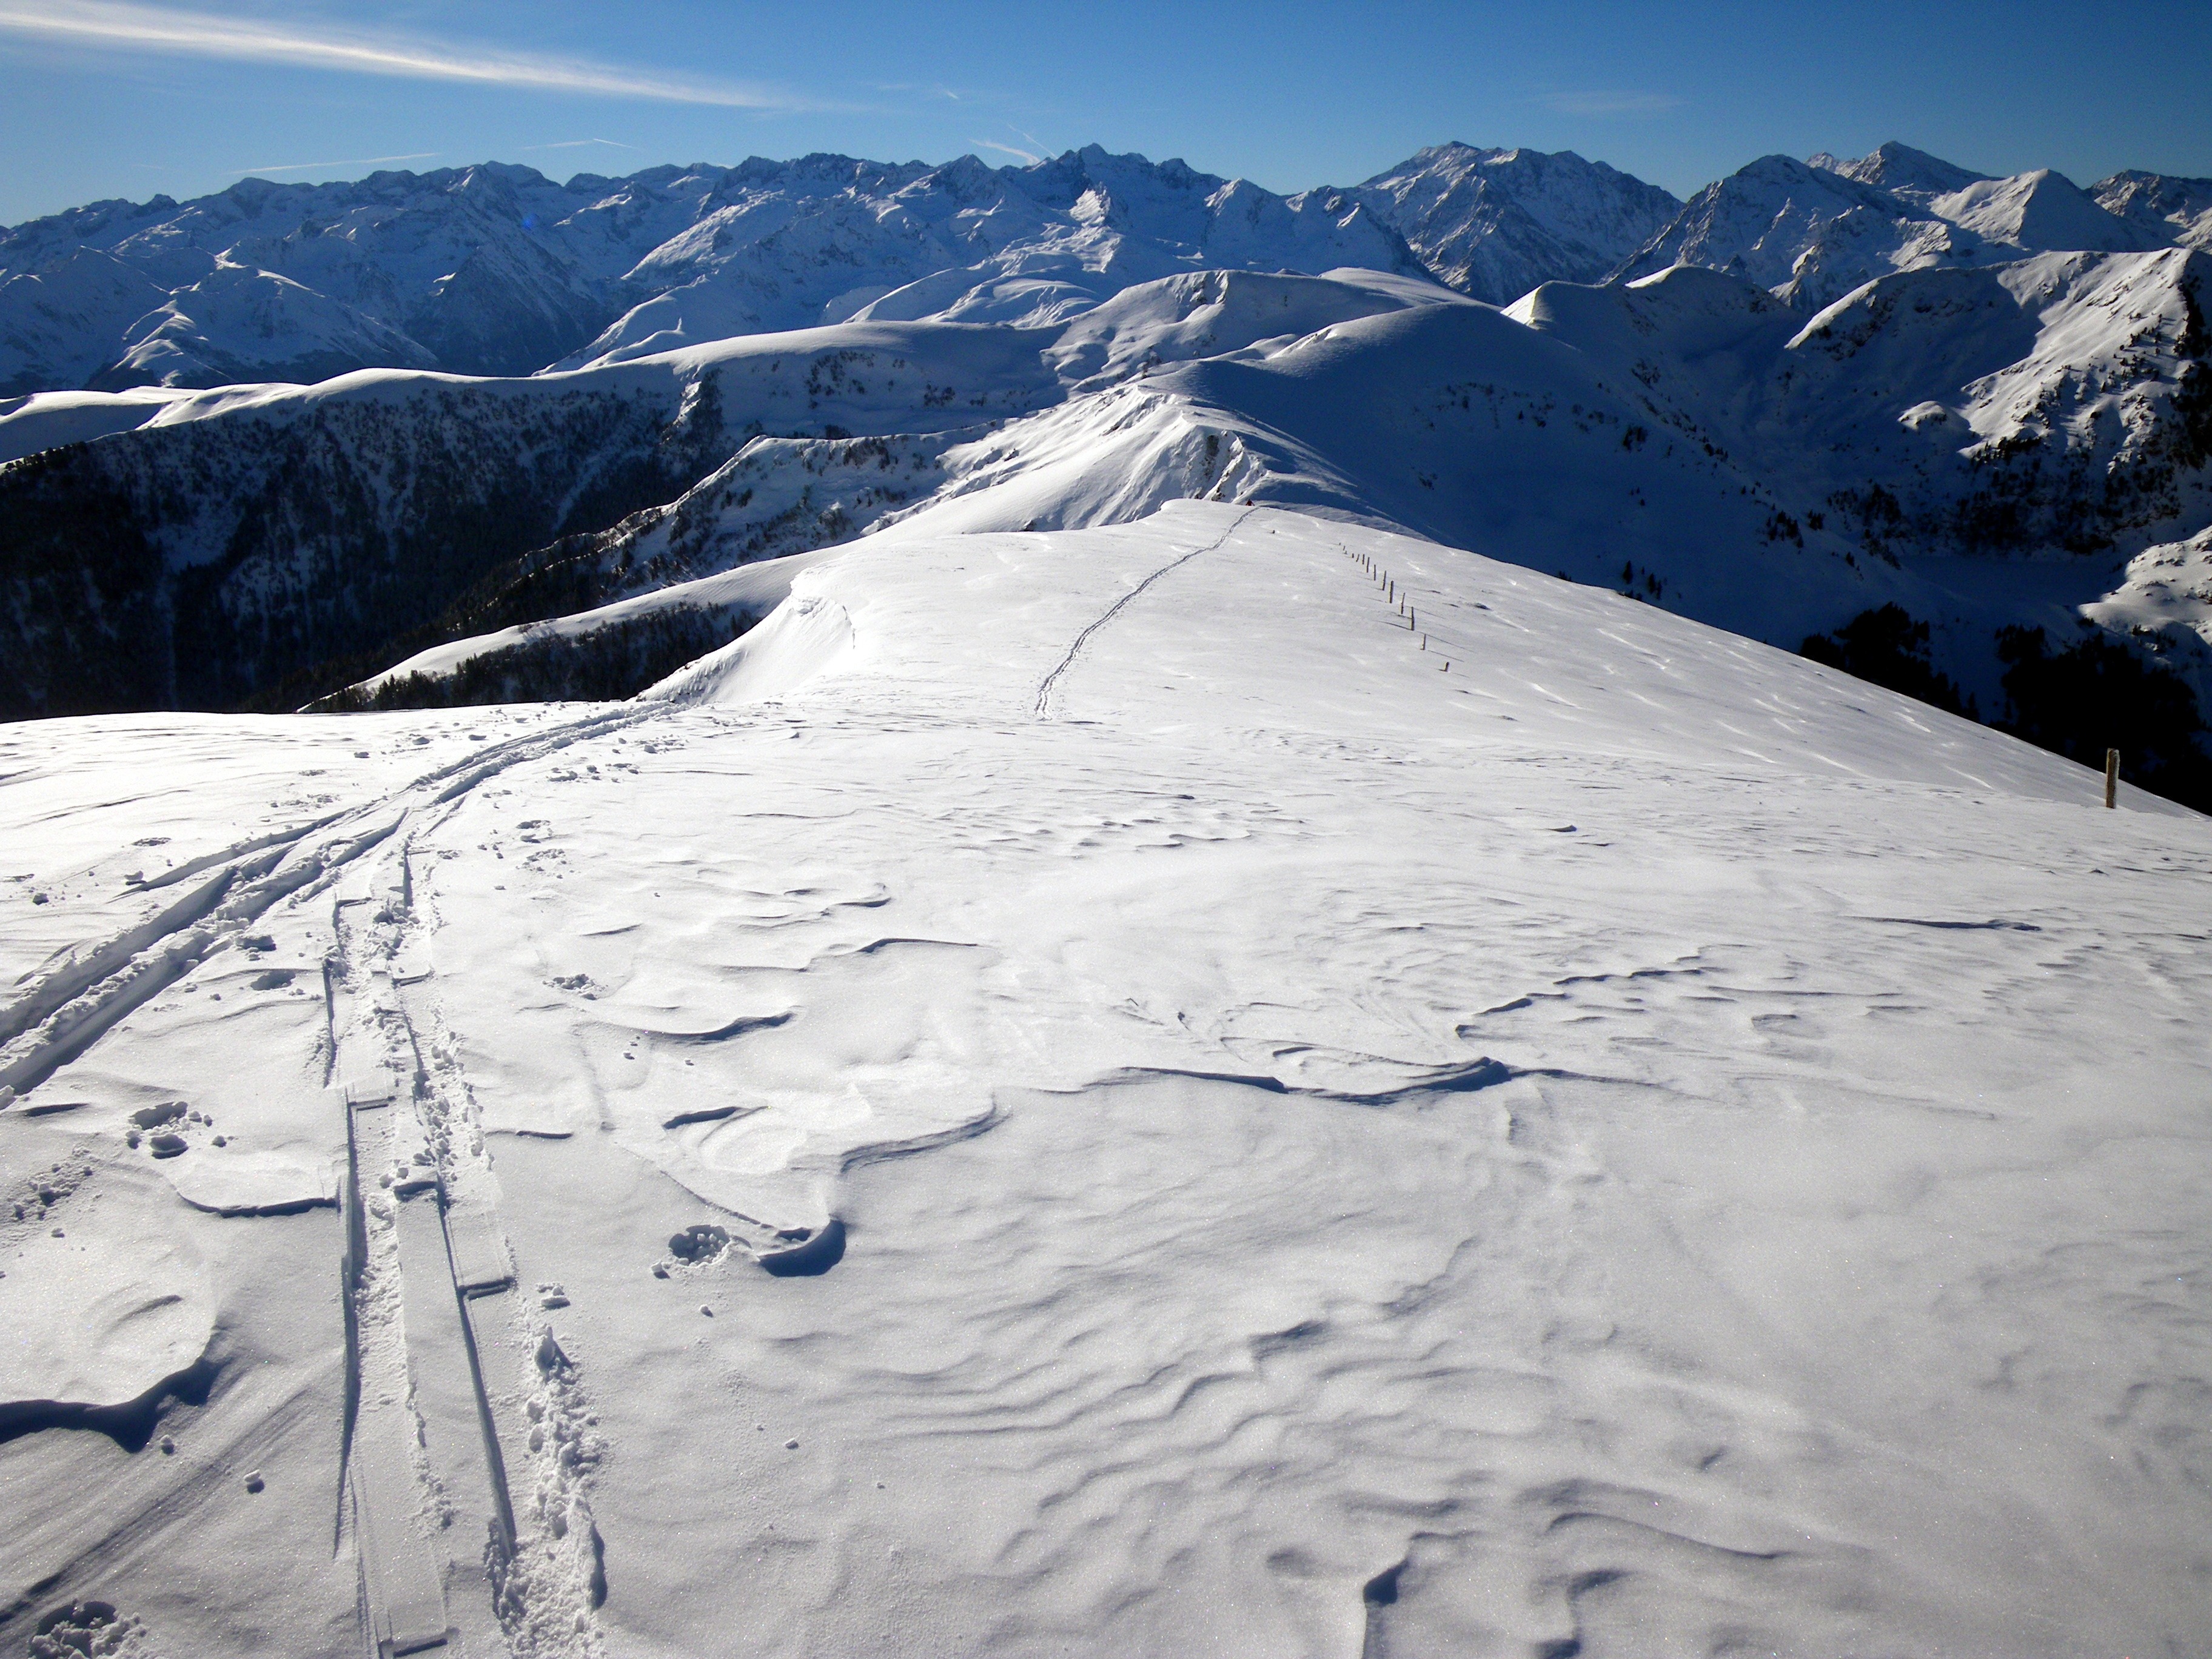
mountain, snow, winter, mountain range, weather, season, ridge, summit, winter sport, sports, alps, piste, pyrenees, landform, ski touring, ski mountaineering, mountainous landforms, geological phenomenon